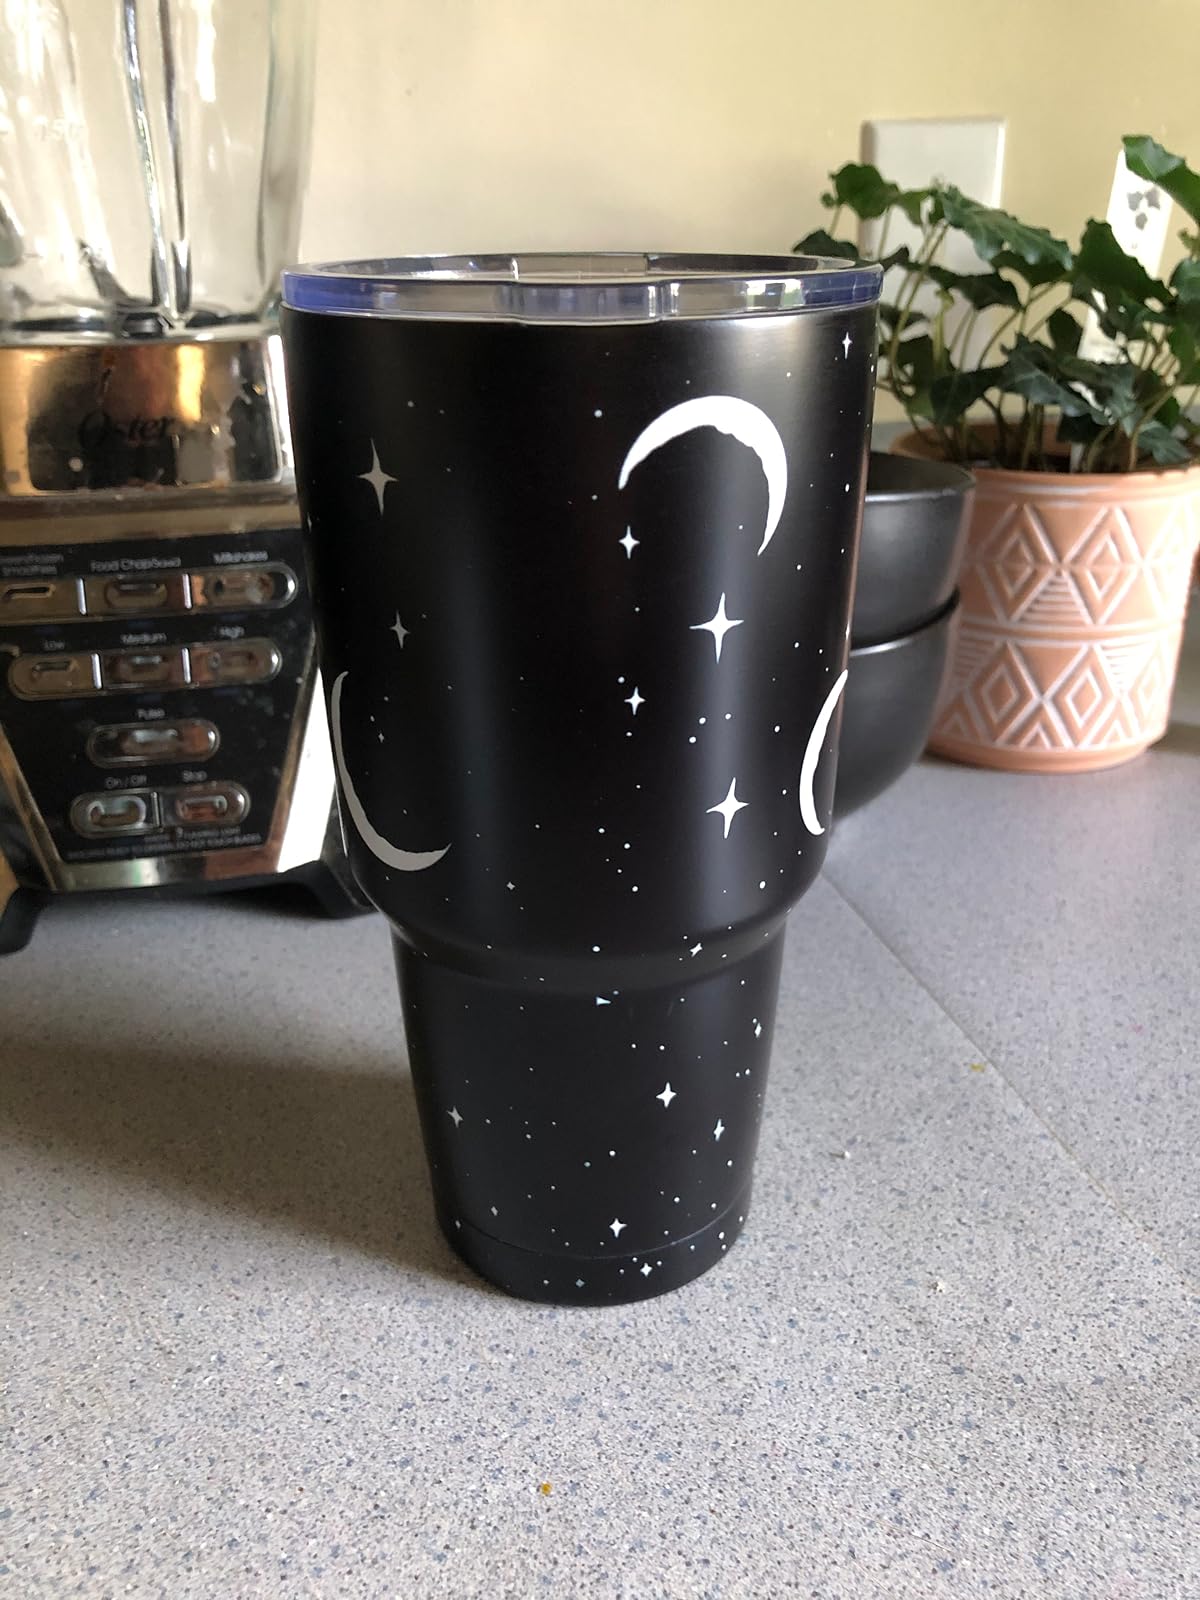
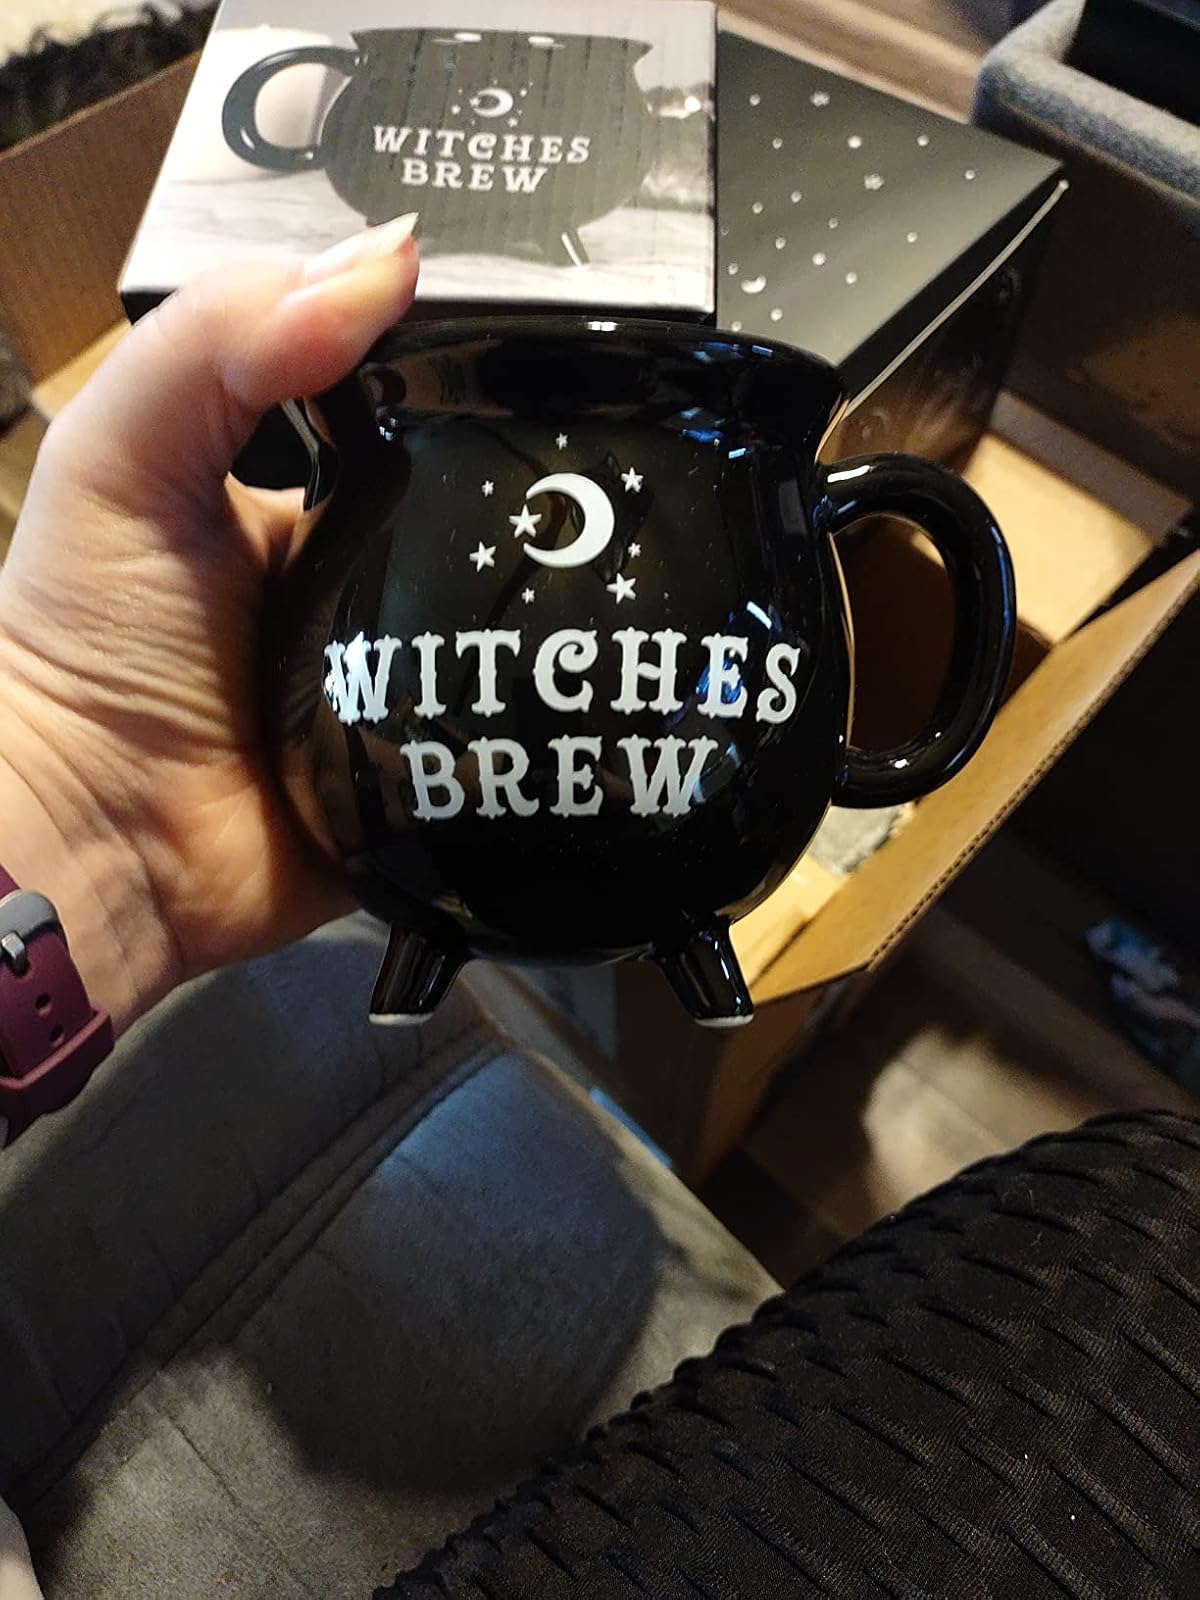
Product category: items_mug
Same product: no